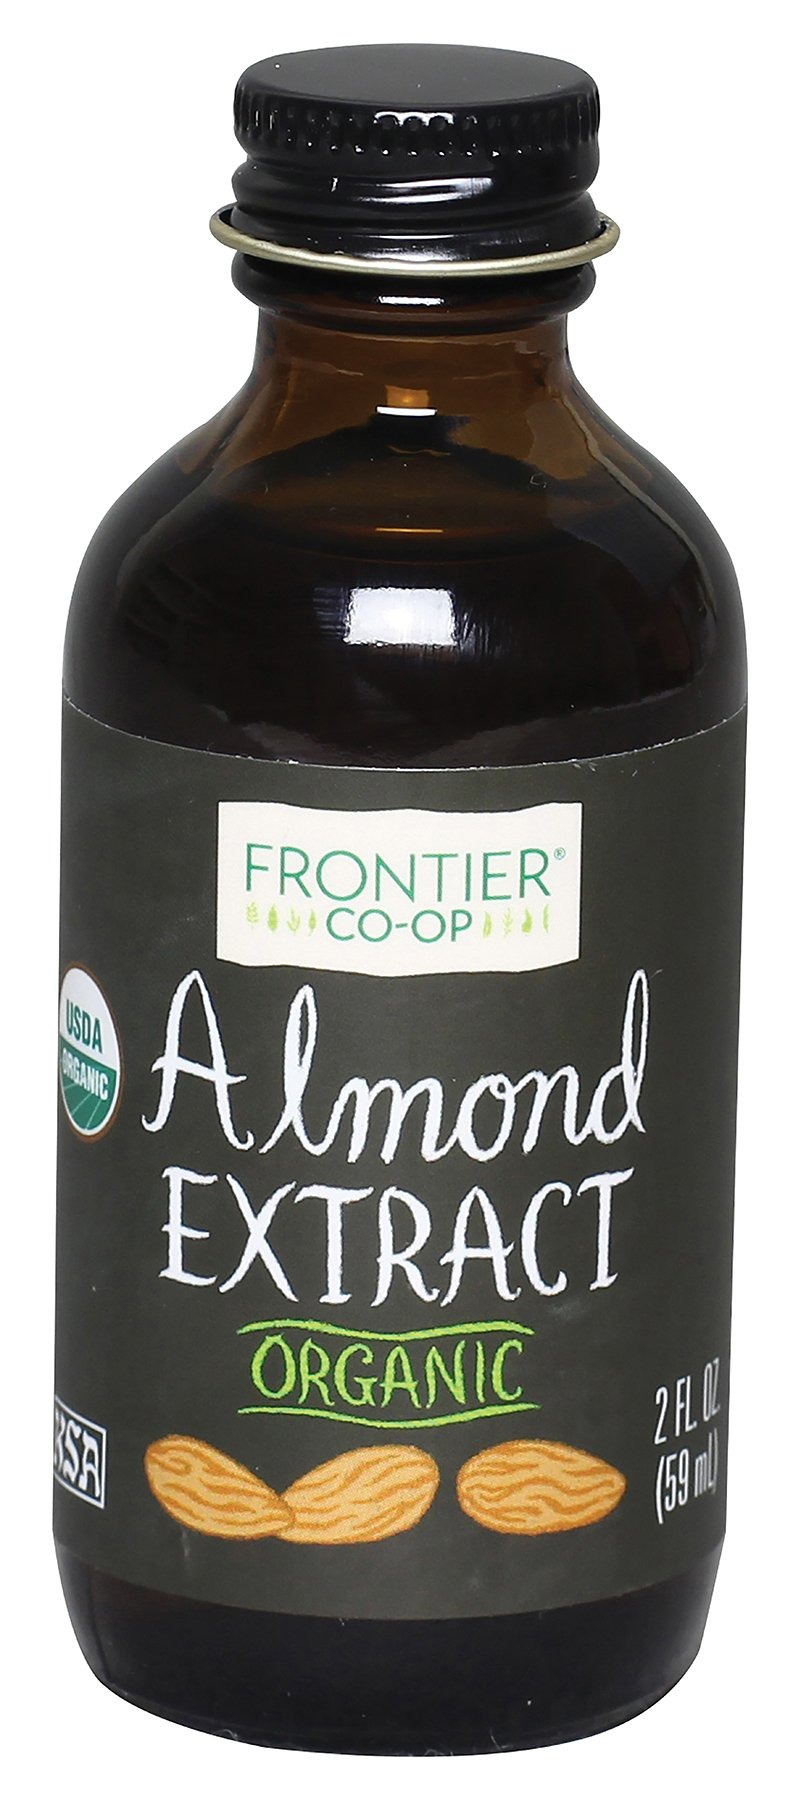
Item Name: Frontier Almond Extract Certified Organic, 2-Ounce Bottles (Pack of 3)
Value: 6.0
Unit: Ounce

Price: 25.99